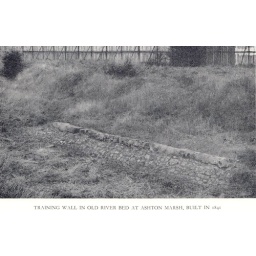
Training Wall in old river bed at Ashton Marsh. Built in 1841